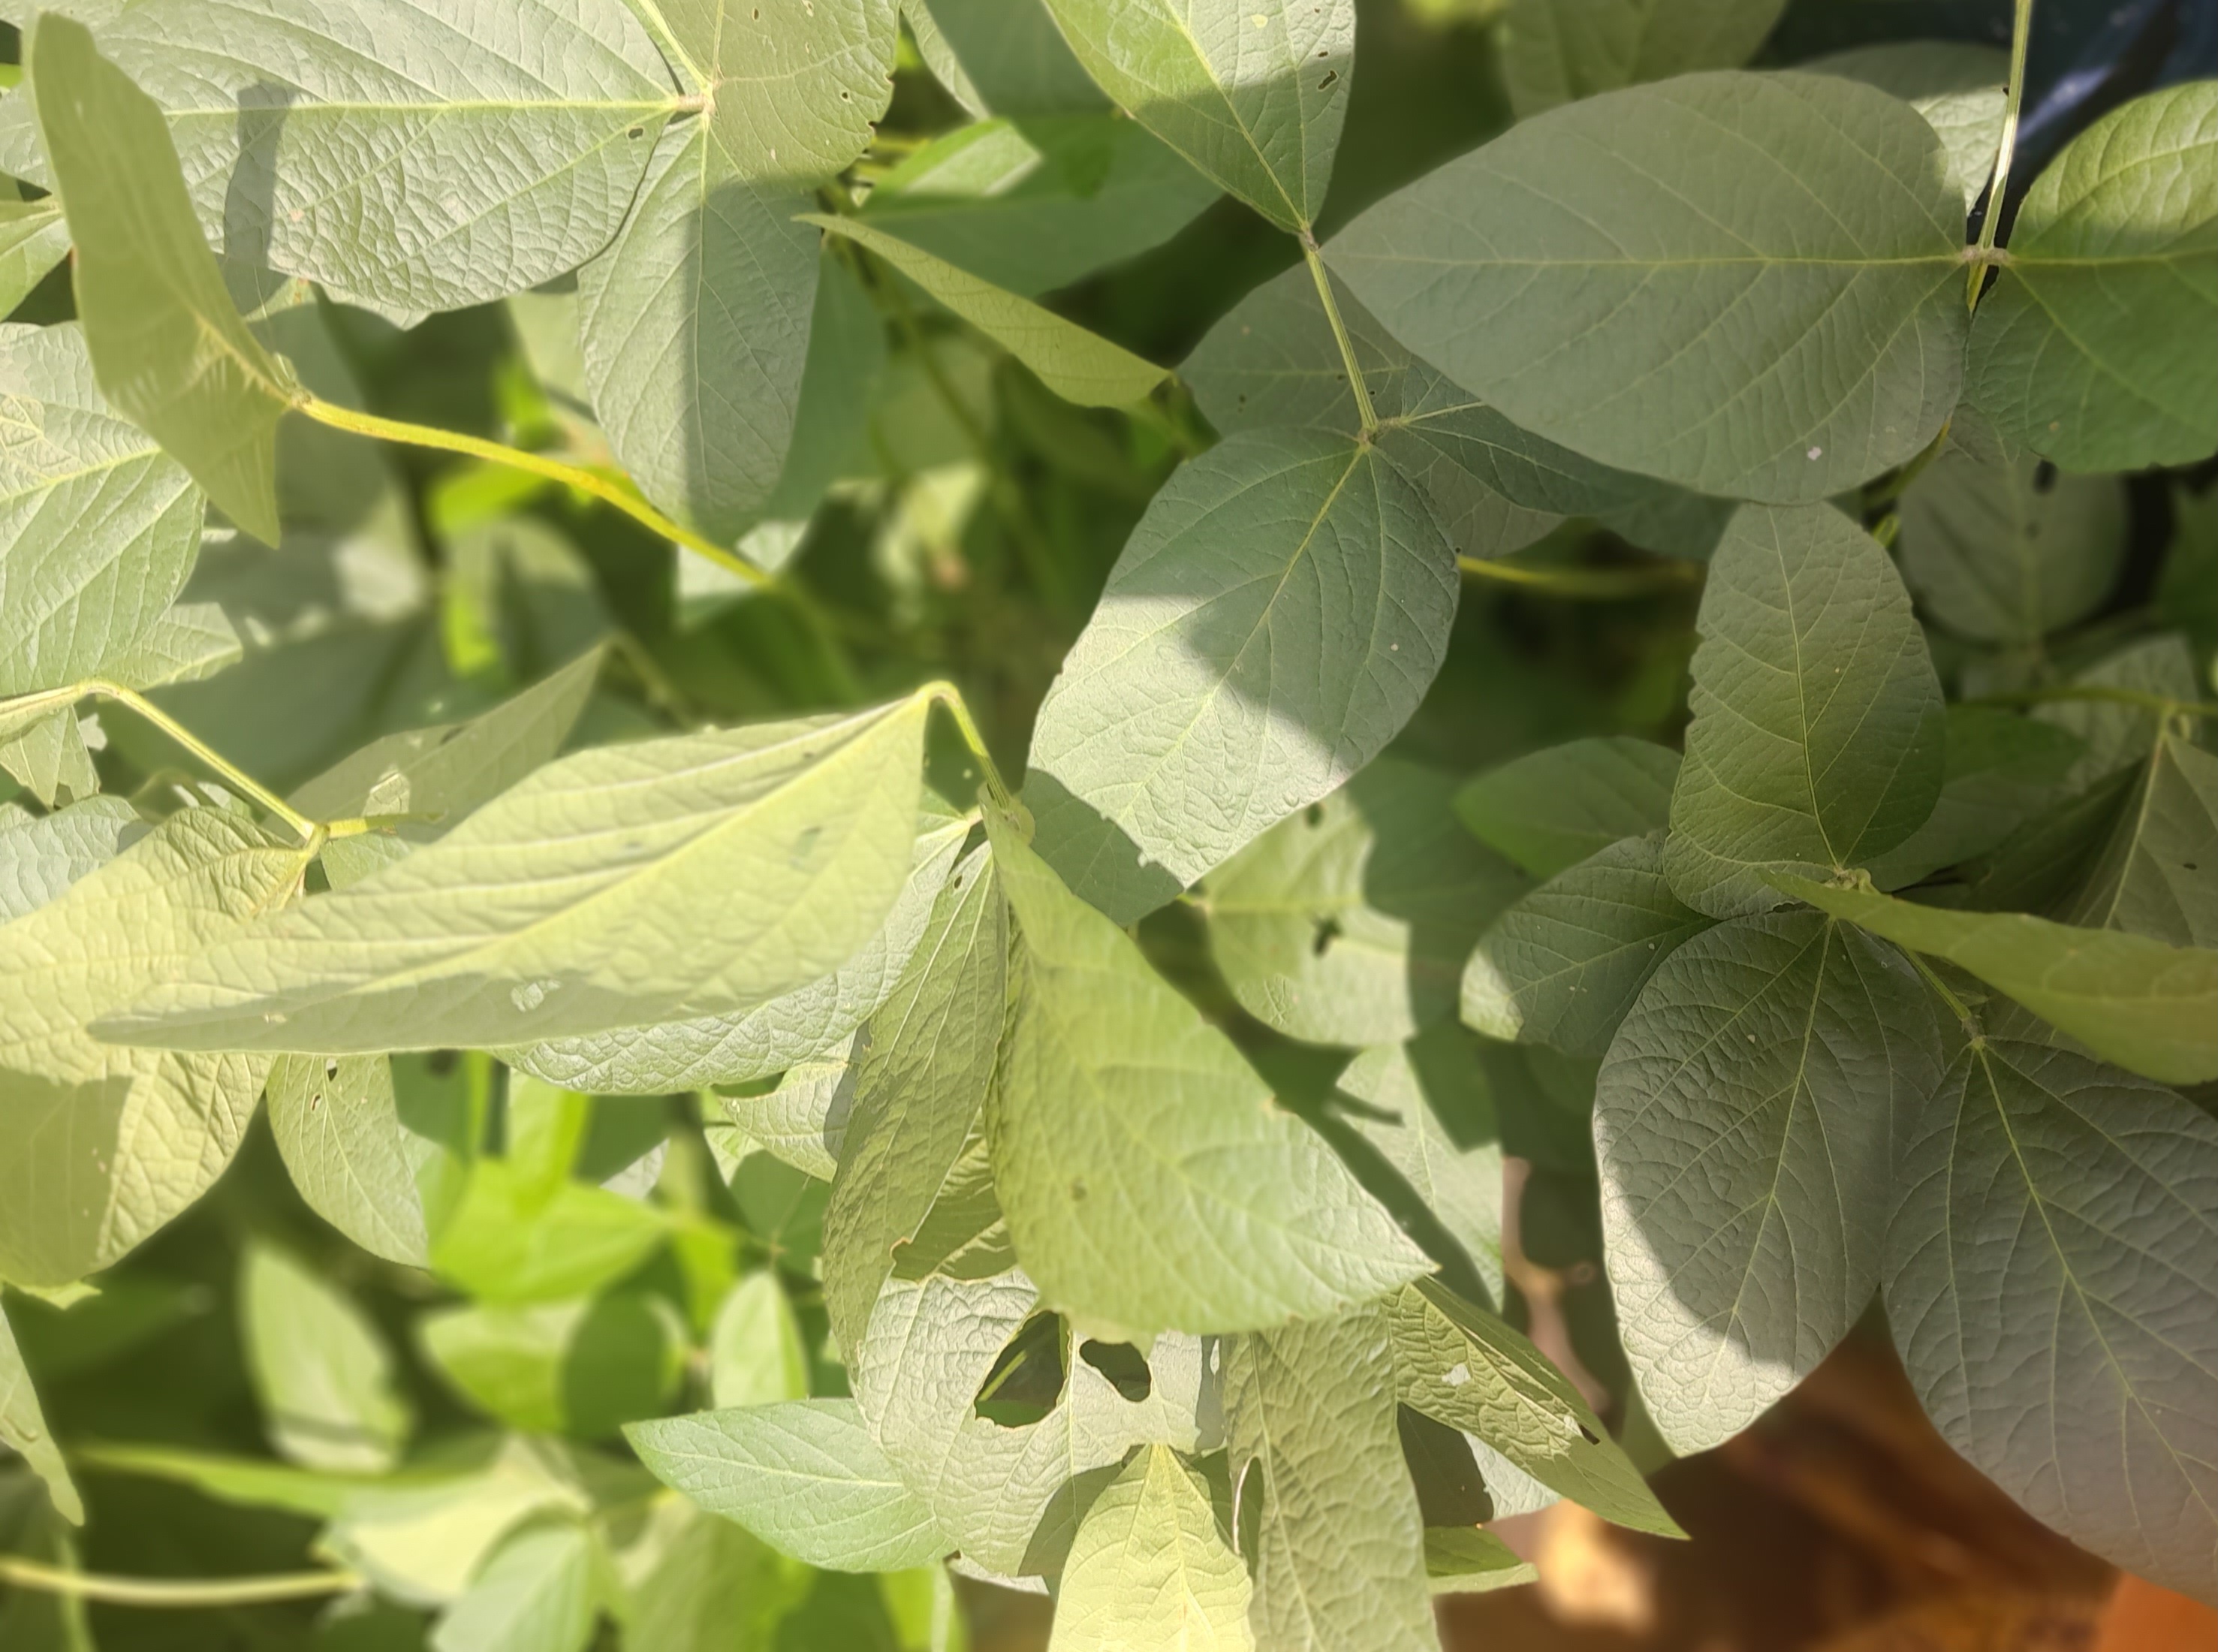
Label: Healthy